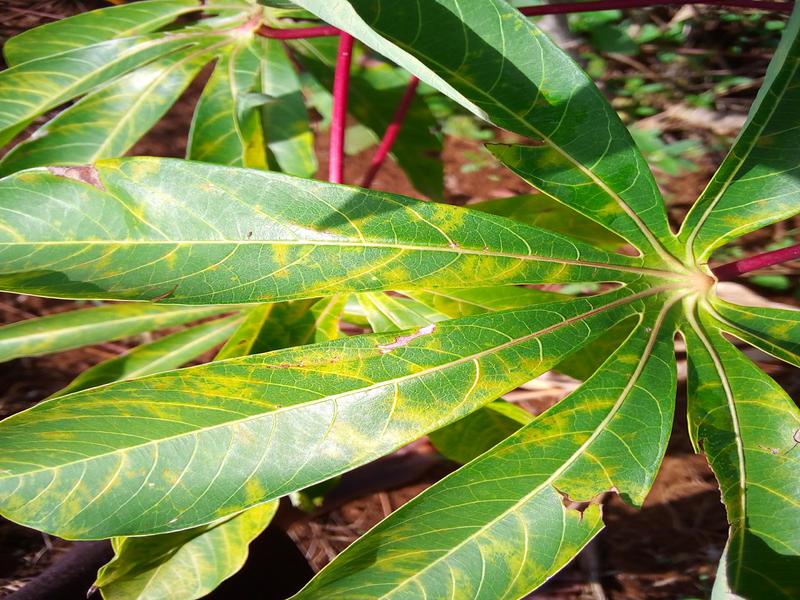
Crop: cassava
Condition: brown_streak_disease